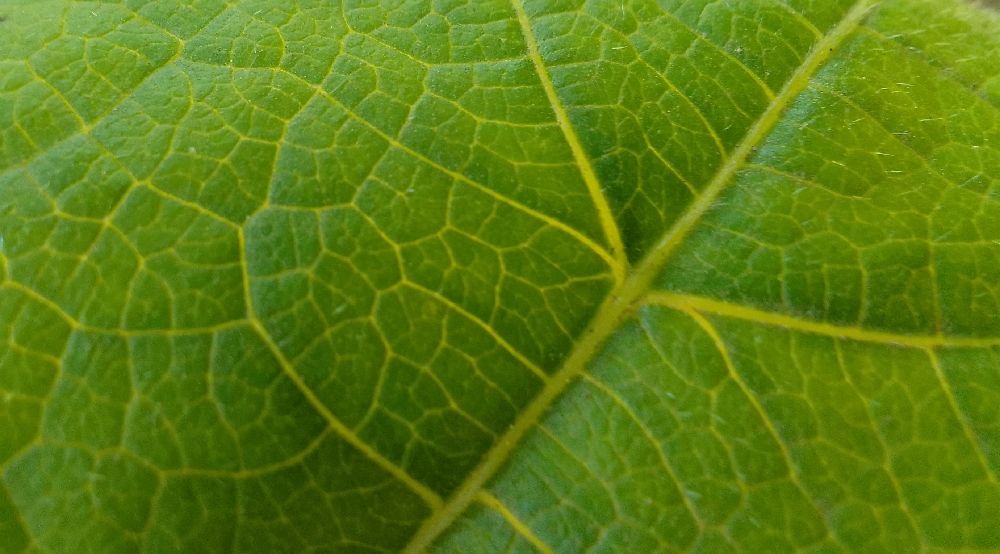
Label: healthy